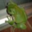
Label: frog